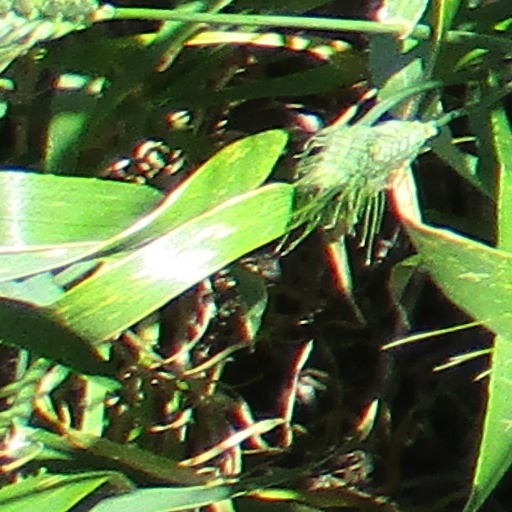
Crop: wheat